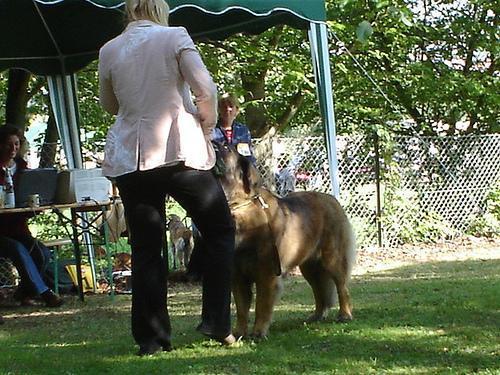
Leonberg